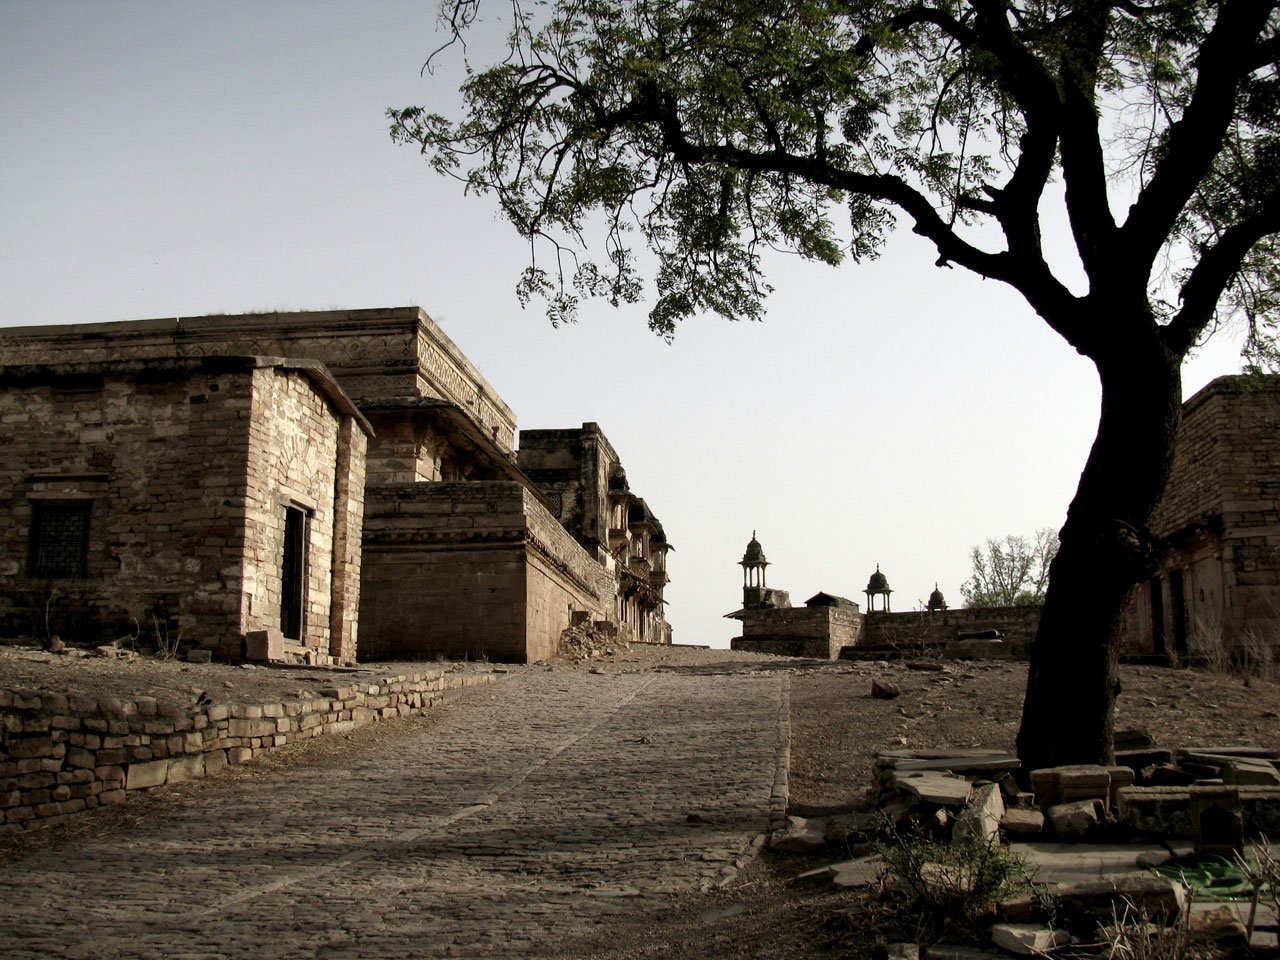
tree, path, road, building, palace, travel, landmark, place of worship, temple, ruins, history, fort, gwalior, ancient history, human settlement